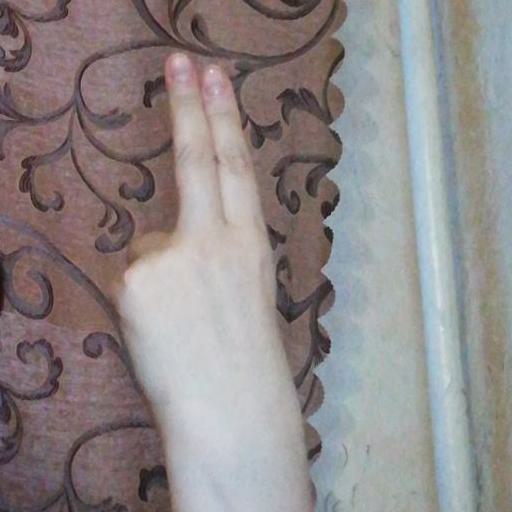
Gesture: two_up_inverted